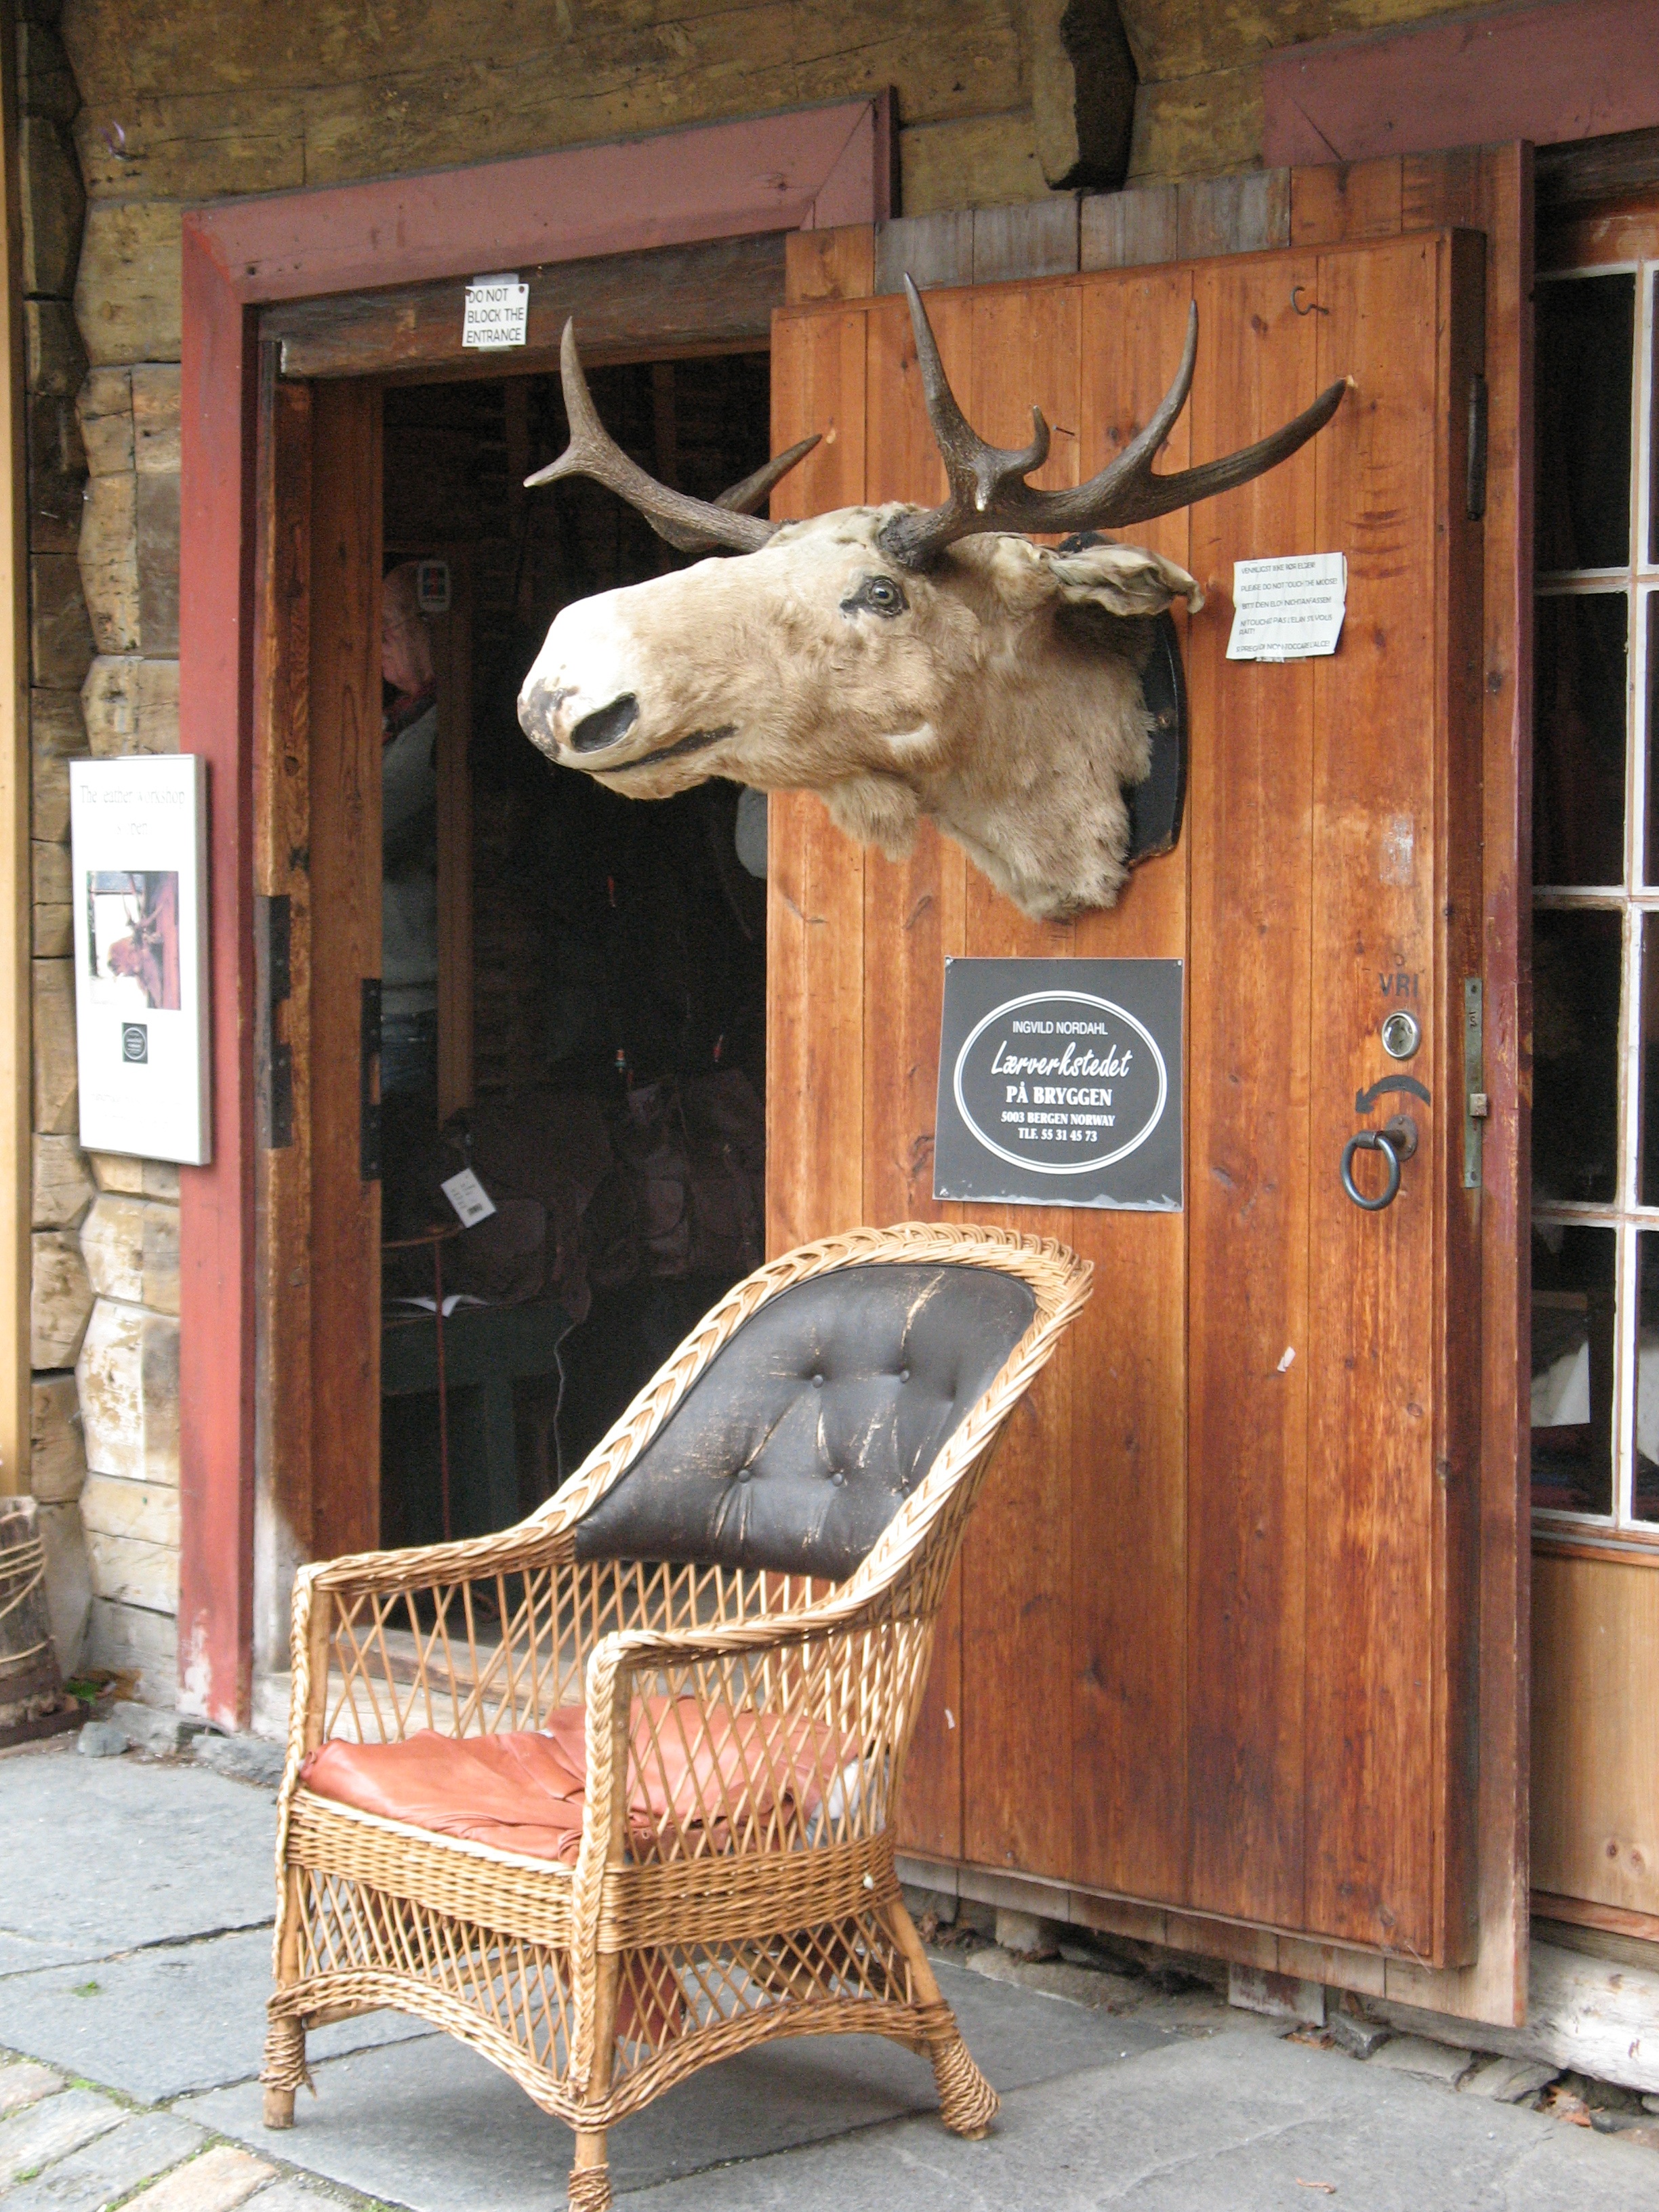
wood, furniture, bergen, armchair, norway, elk